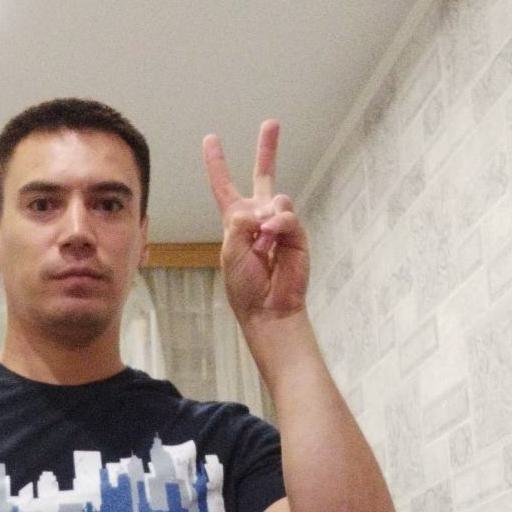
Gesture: peace